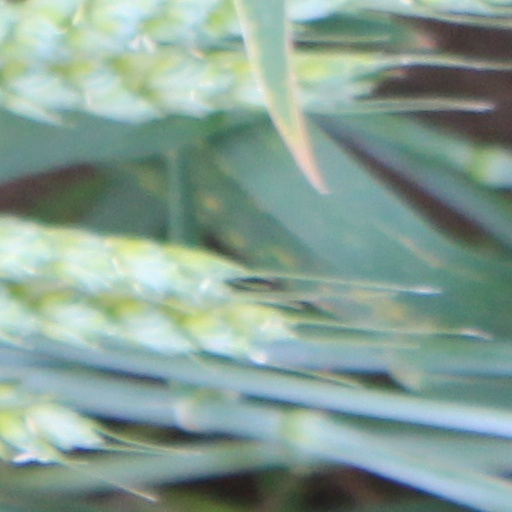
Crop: wheat